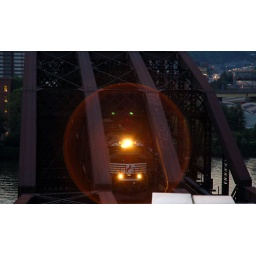
A train comes out of the bridge next to the convention center in Pittsburgh.